Act of Seclusion

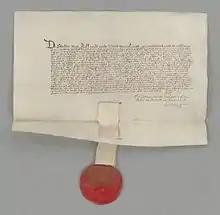
Act of Seclusion

The Act of Seclusion was an Act of the States of Holland, required by a secret annex in the Treaty of Westminster (1654) between the United Provinces and the Commonwealth of England in which William III, Prince of Orange, was excluded from the office of Stadtholder.